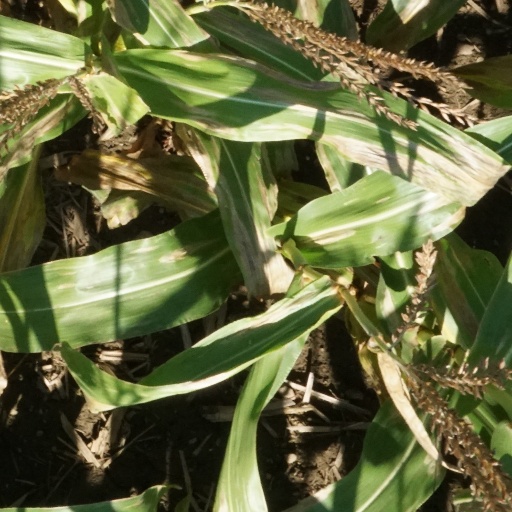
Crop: maize; corn